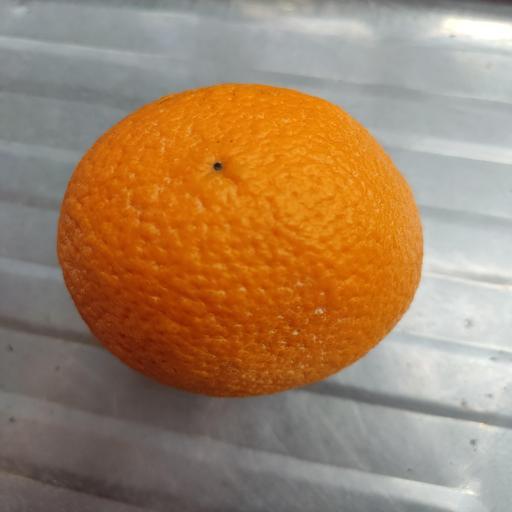
Crop type: Malta